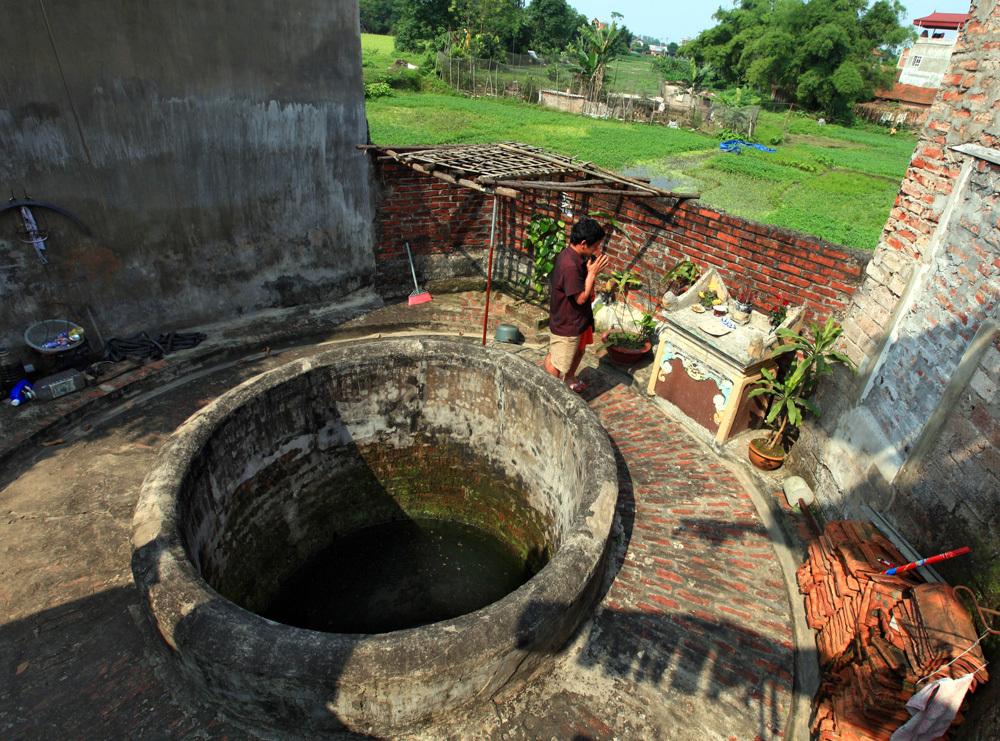
có một người đàn ông đang cầu nguyện ở bên miệng giếng